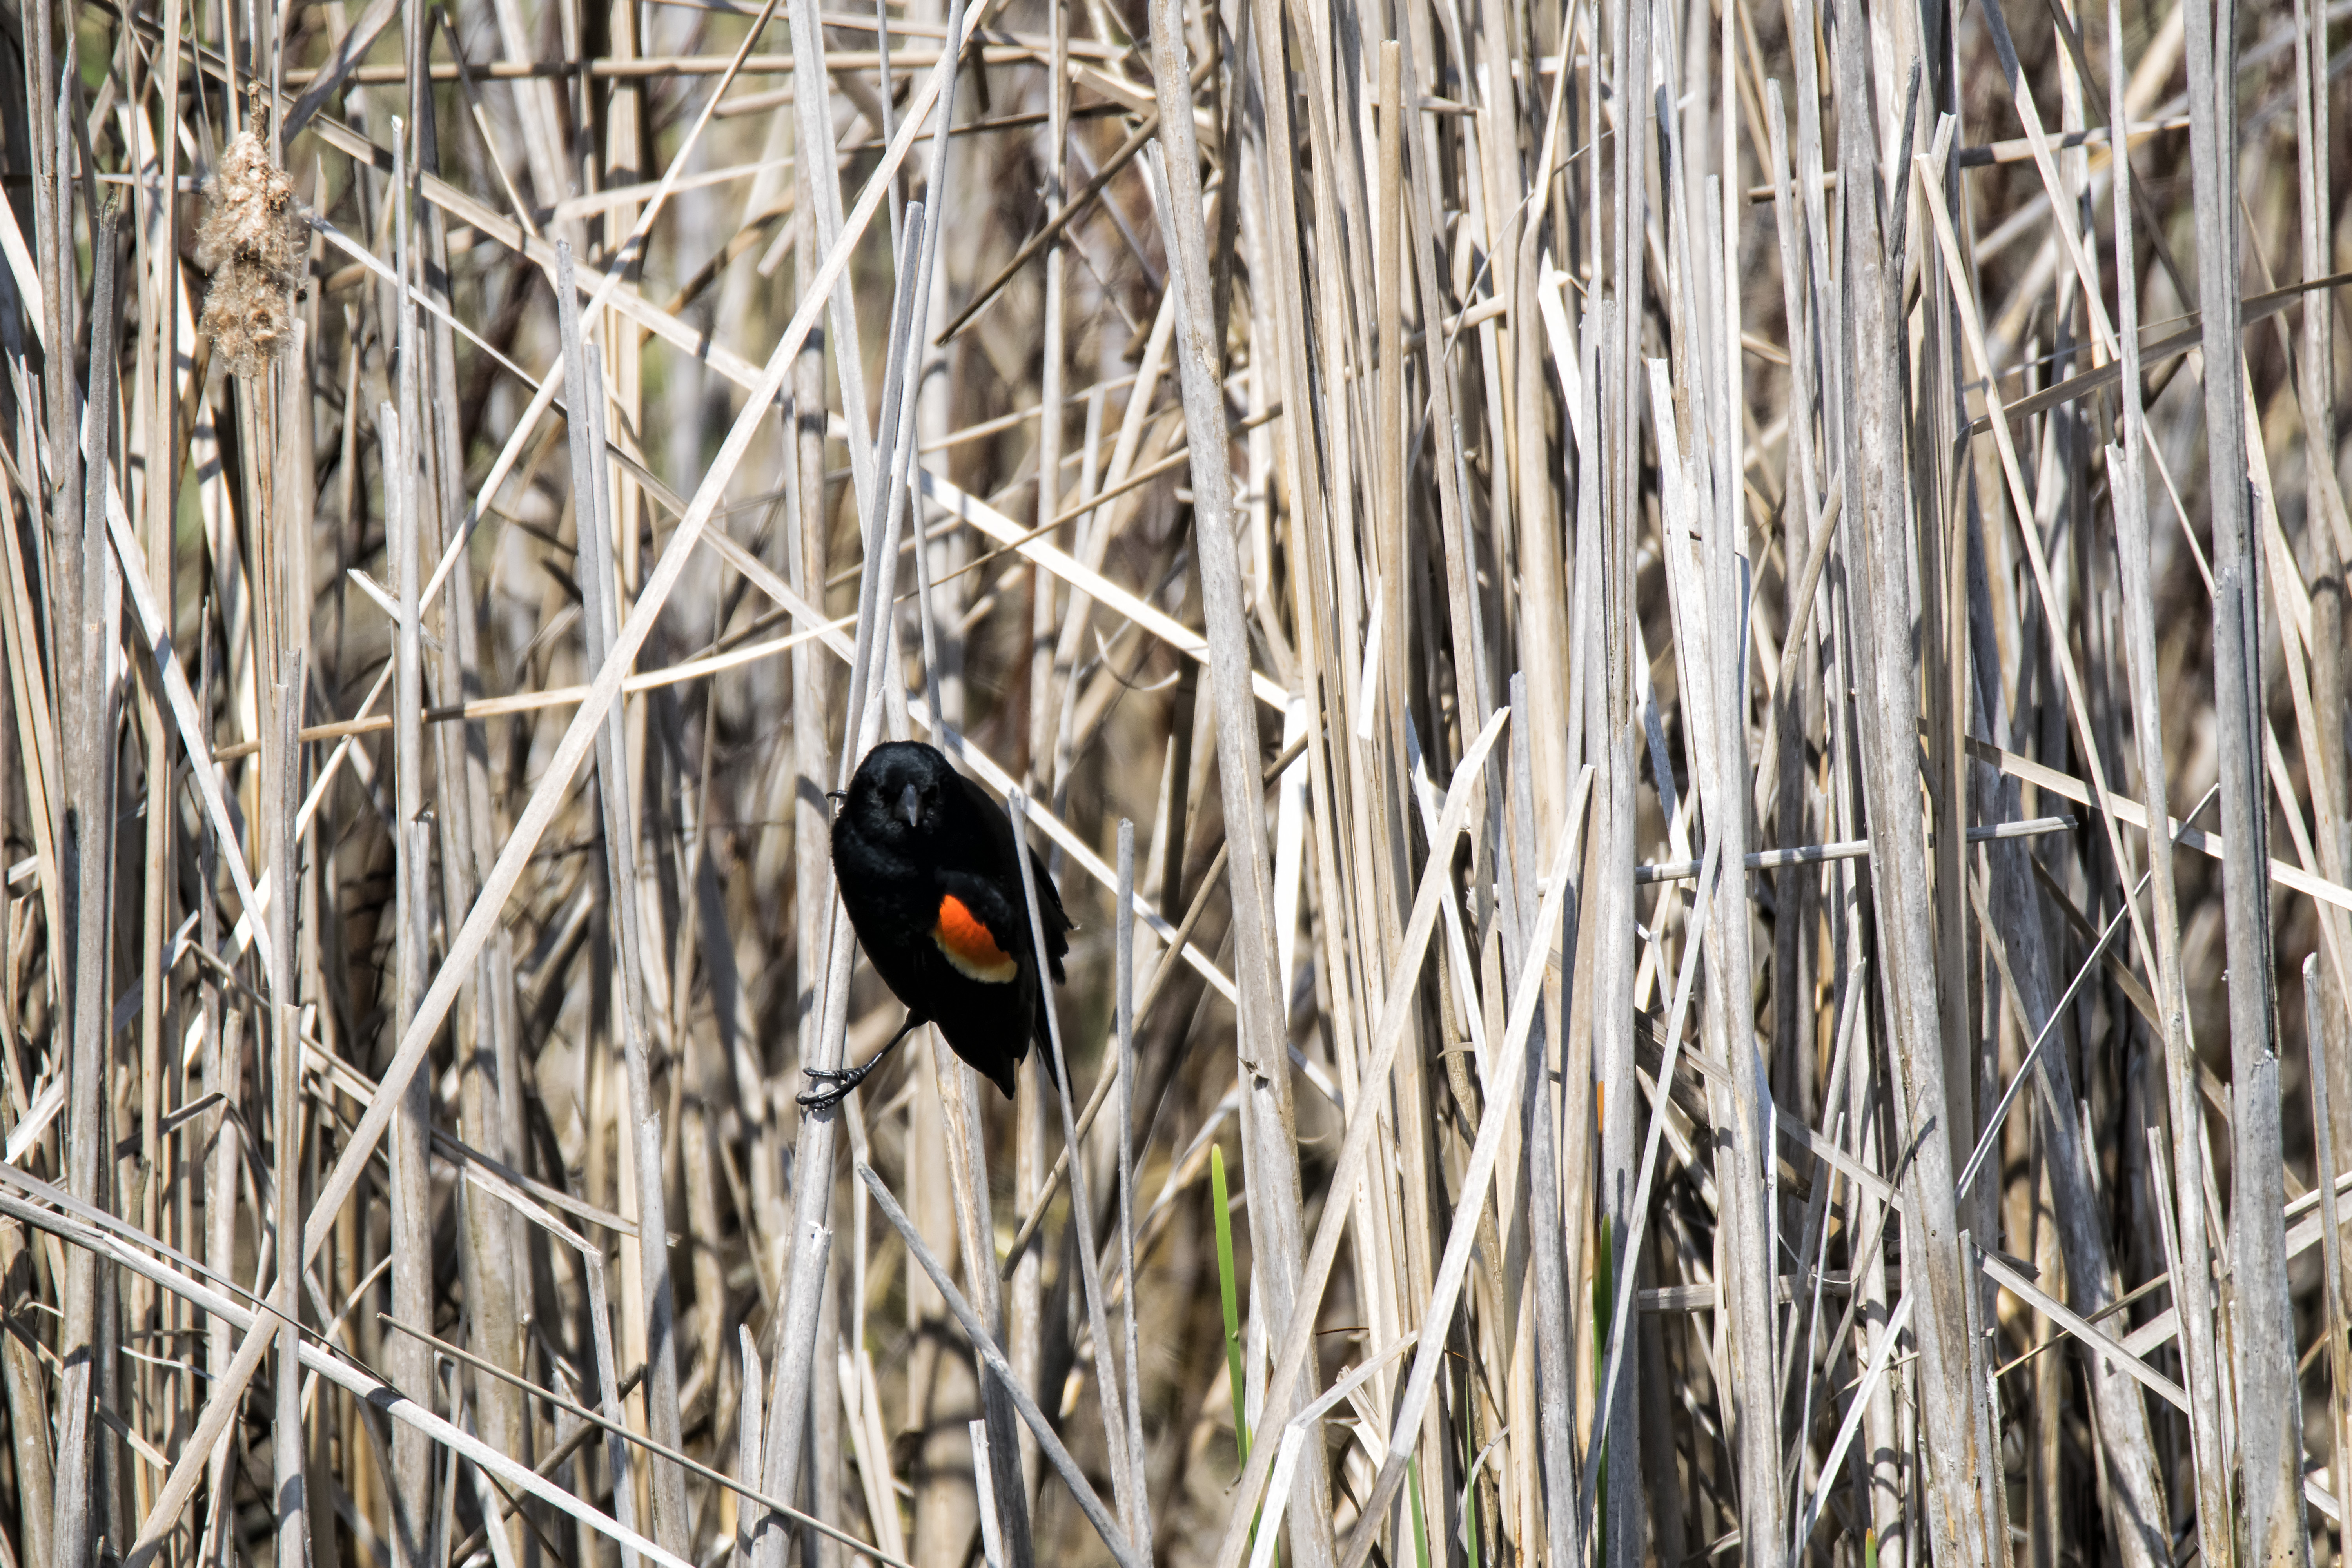
branch, bird, wildlife, red, winged, fauna, canada, a, vertebrate, quebec, blackbird, sherbrooke, oiseau, carouge, paulettes, old world flycatcher, perching bird